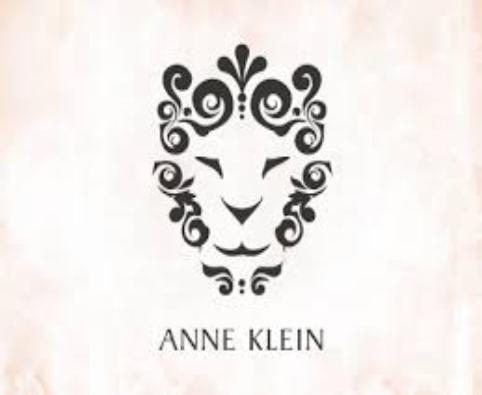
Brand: Anne Klein
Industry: Clothes